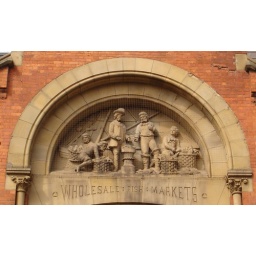
The old fish market facade on High Street, off Thomas Street in Manchester.